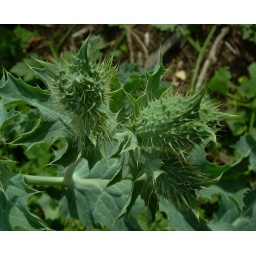
pricklypoppy flower buds growing by the big rock at the park